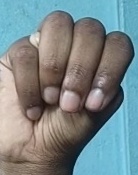
ASL sign: M